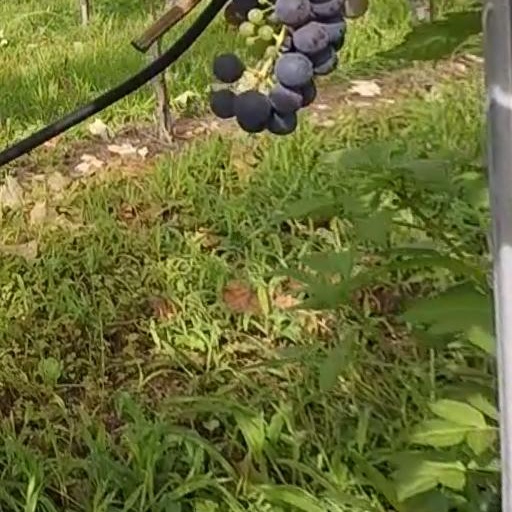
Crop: grape